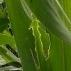
Crop: Maize
Condition: spodoptera-frugiperda-a